Religion in Iceland

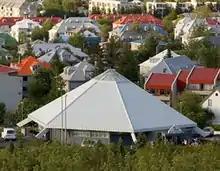
Grand Mosque of Iceland, in Reykjavík.

From the 1970s there has been a Neopagan rebirth of the northern Germanic religion in Iceland, in the country known as "Ásatrú", part of the broader movement of Germanic Heathenry (Germanic Neopaganism). Icelandic Heathens are organised into two communities, namely the Asatruar Fellowship ("Ásatrúarfélagið"), adhered to by 1.49% of the population in 2023, and the Godword of Reykjavík ("Reykjavíkurgoðorð"), adhered to by a further 0.01% of the population in the same year.